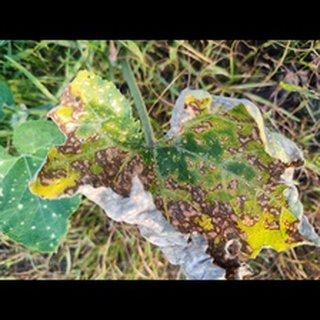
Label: pumpkin_powdery_mildew